Pam Houston

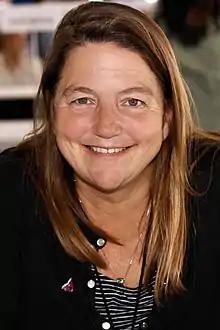
Houston at the 2019 Texas Book Festival

Pam Houston (born January 9, 1962, in Trenton, New Jersey) is an American author of short stories, novels and essays. She is best known for her first book, "Cowboys Are My Weakness" (1992), which has been translated into nine languages, and which won the 1993 Western States Book Award. "Cowboys Are My Weakness" was named a New York Times Notable Book in 1992.